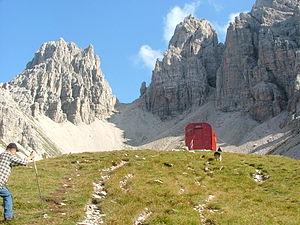
Le 26 juin 2009, une partie des Dolomites a été reconnue par l'UNESCO comme site du patrimoine mondial. Les vingt-et-un membres du Comité du patrimoine mondial ont décidé à l’unanimité d’inclure neuf sites des Dolomites dans la liste des patrimoines naturels. Cependant, certains de ces sites se trouvent à l'extérieur des limites du massif défini par la subdivision orographique internationale unifiée du système alpin et l'Alpenvereinseinteilung der Ostalpen.
Les Préalpes carniques sont un massif des Préalpes orientales méridionales. Elles s'élèvent en Italie.